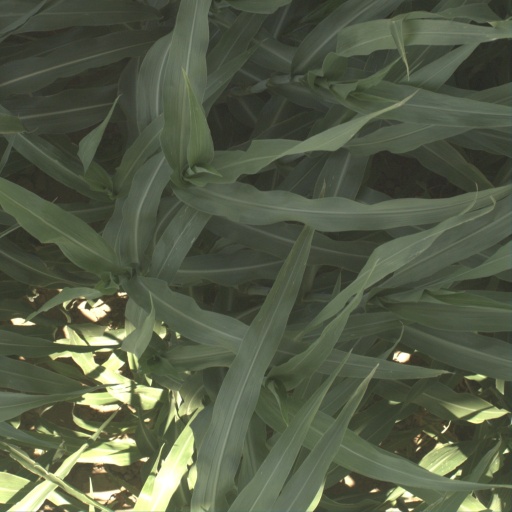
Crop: sorghum